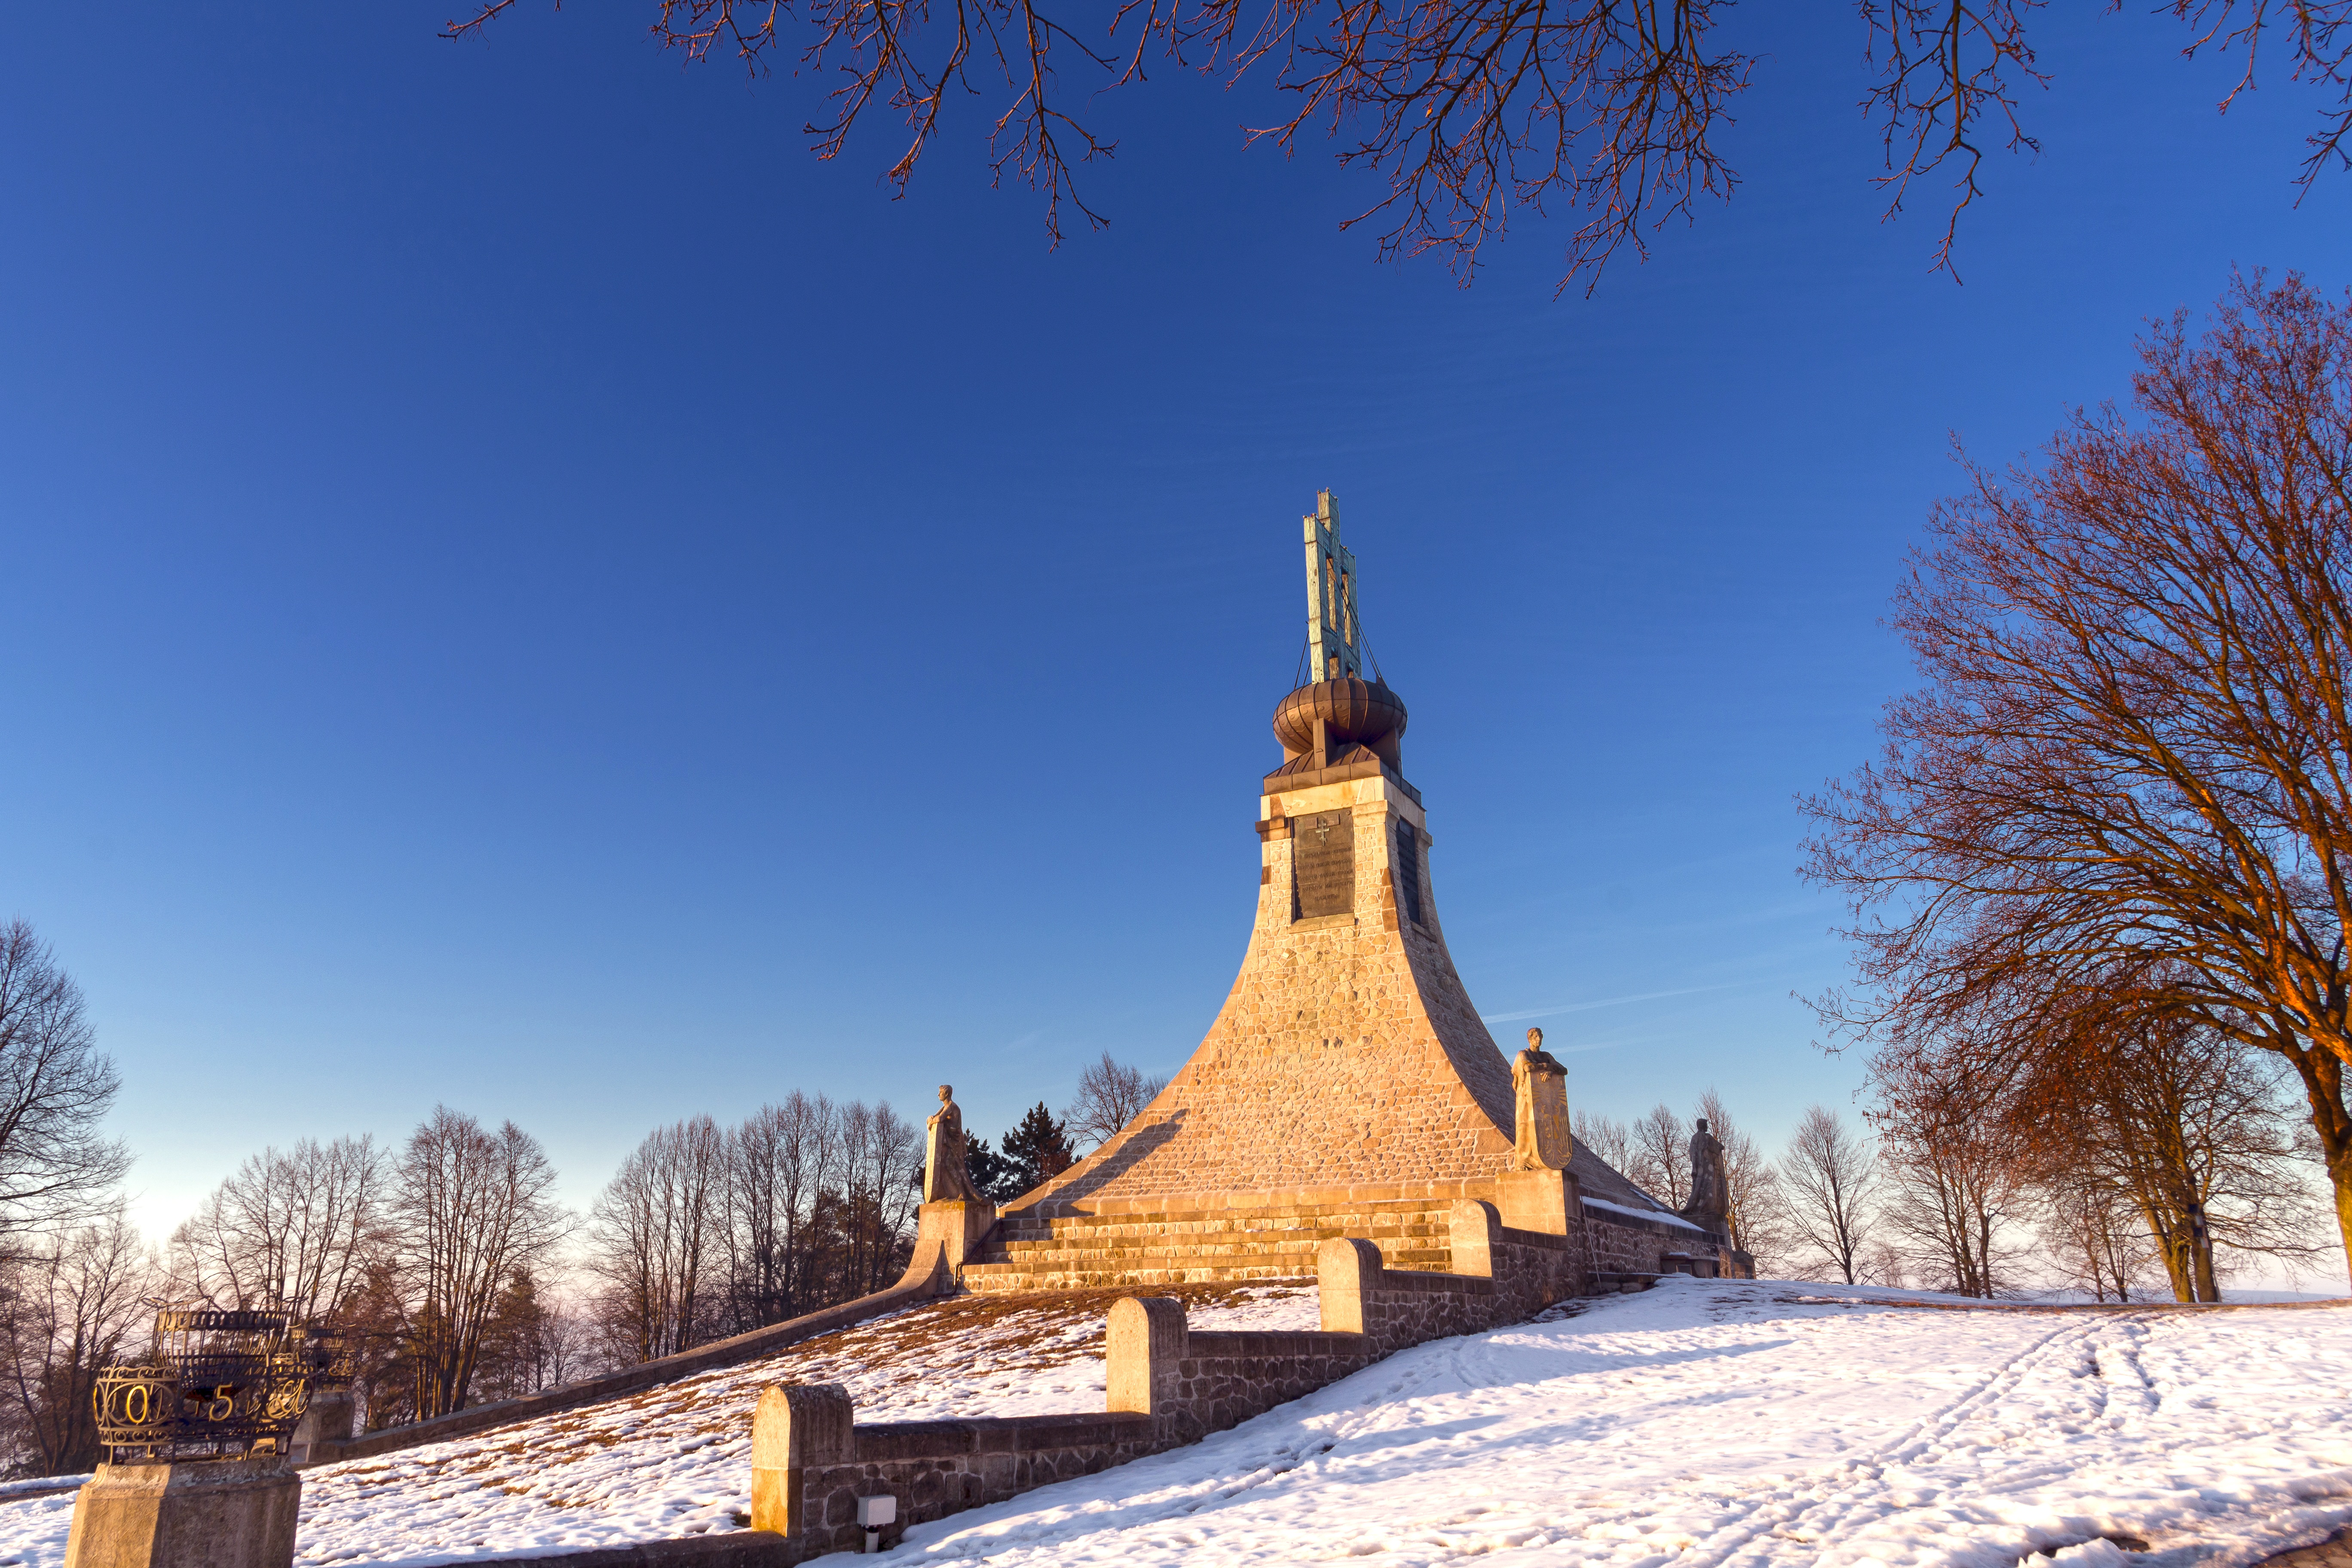
tree, snow, winter, sky, sunset, sunlight, morning, evening, tower, autumn, weather, landmark, church, chapel, season, place of worship, spire, steeple, slavkov u brna, the cairn of peace